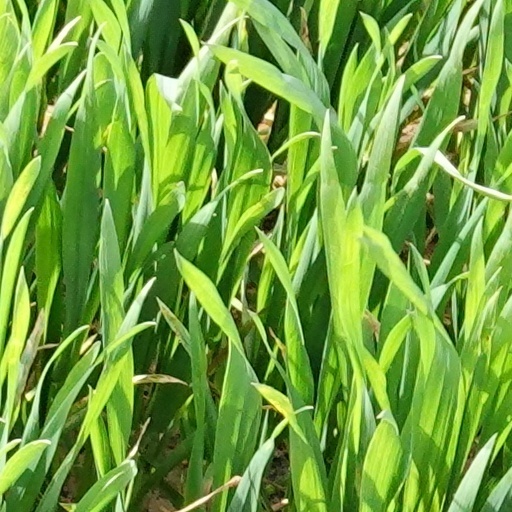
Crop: wheat